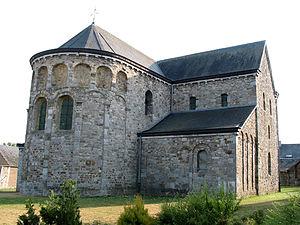
Xhignesse, abside et transept gauche de l'église Saint-Pierre (fin du XIe siècle).
Xhignesse est un hameau de la commune belge de Hamoir situé en Région wallonne dans la province de Liège.
Cette page regroupe l'ensemble du patrimoine immobilier classé de la ville belge de Hamoir.